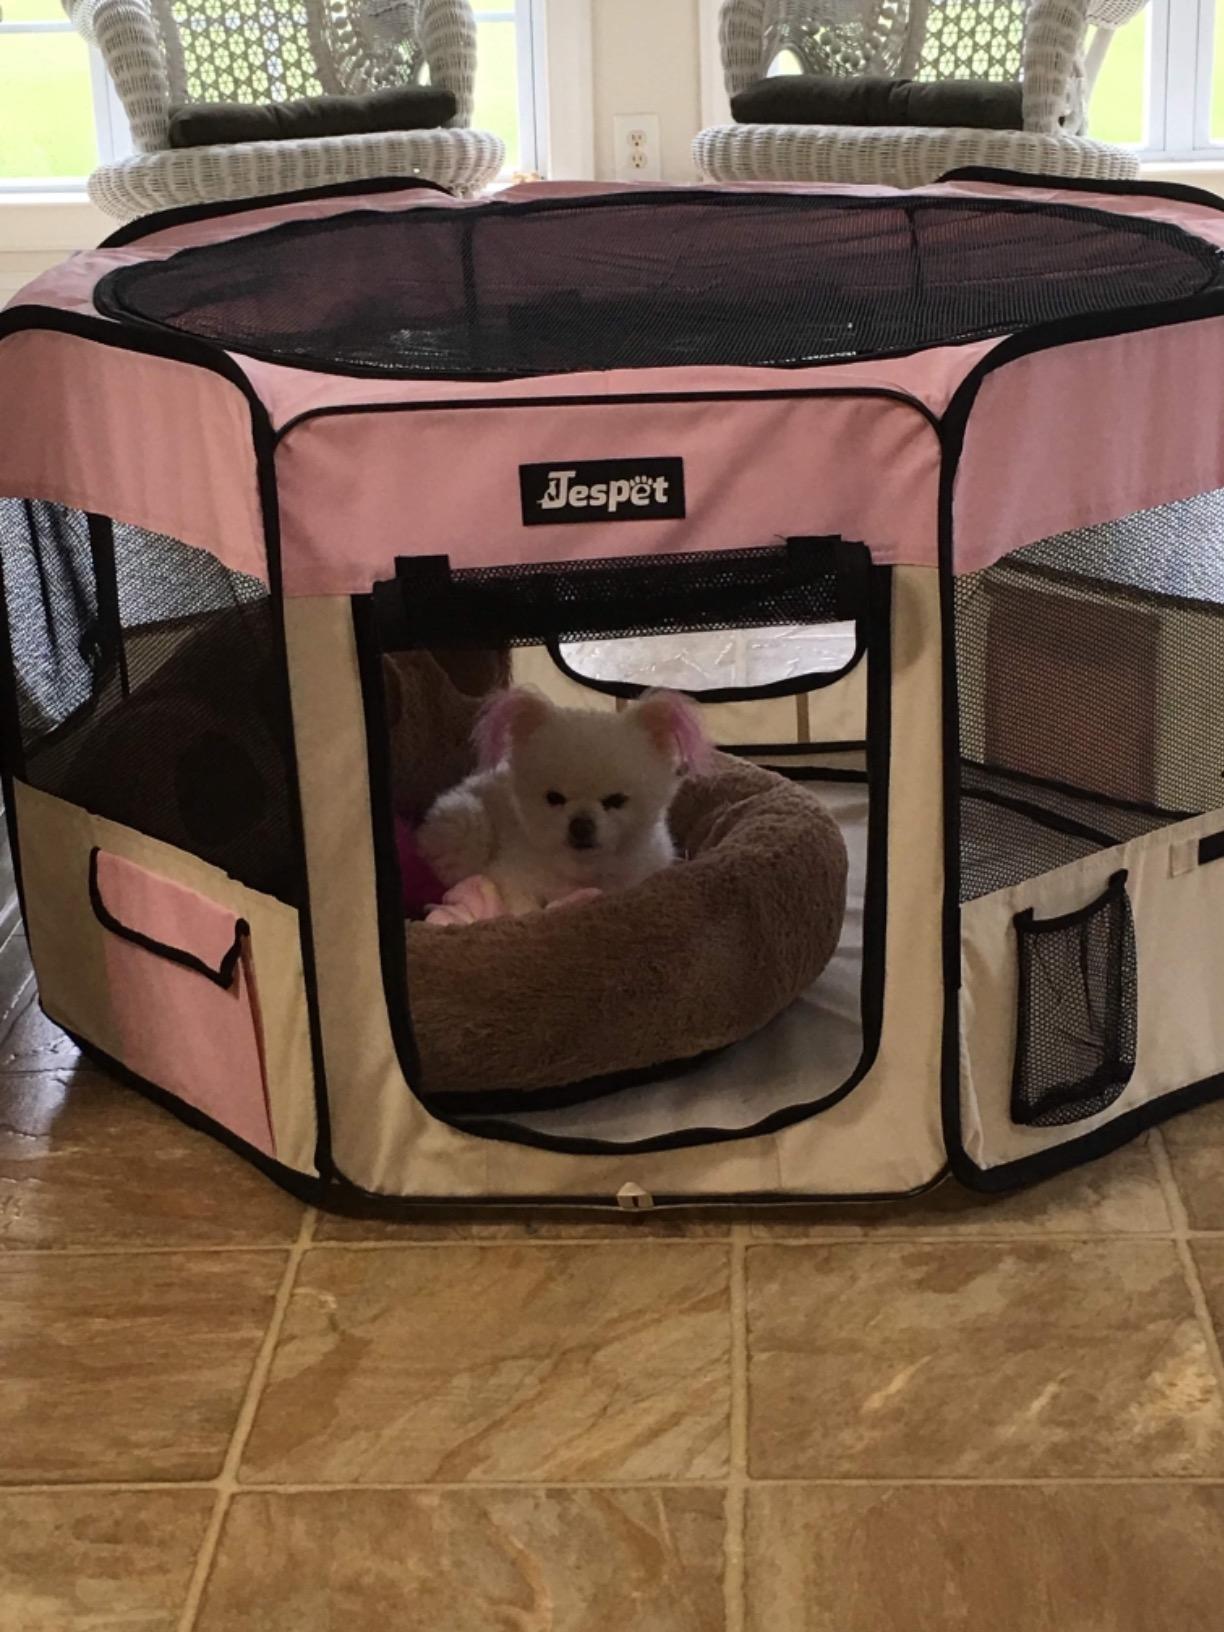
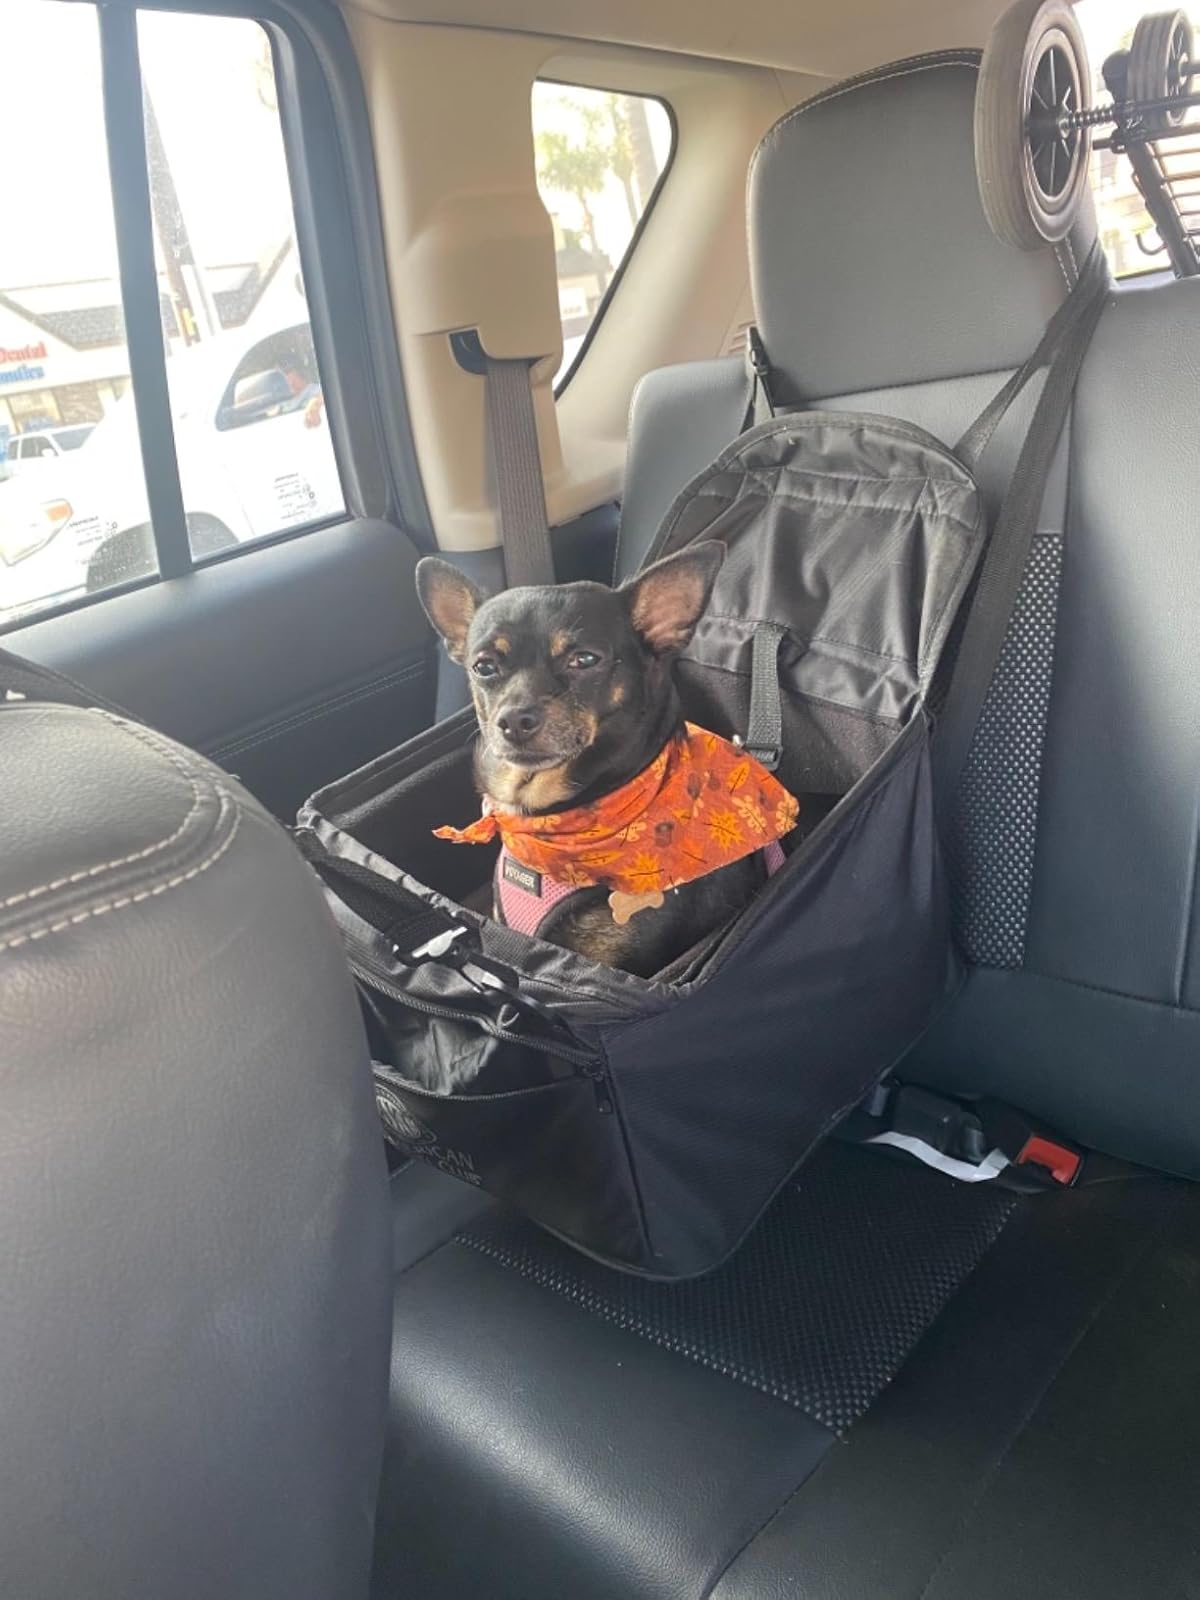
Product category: items_kennel
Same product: no